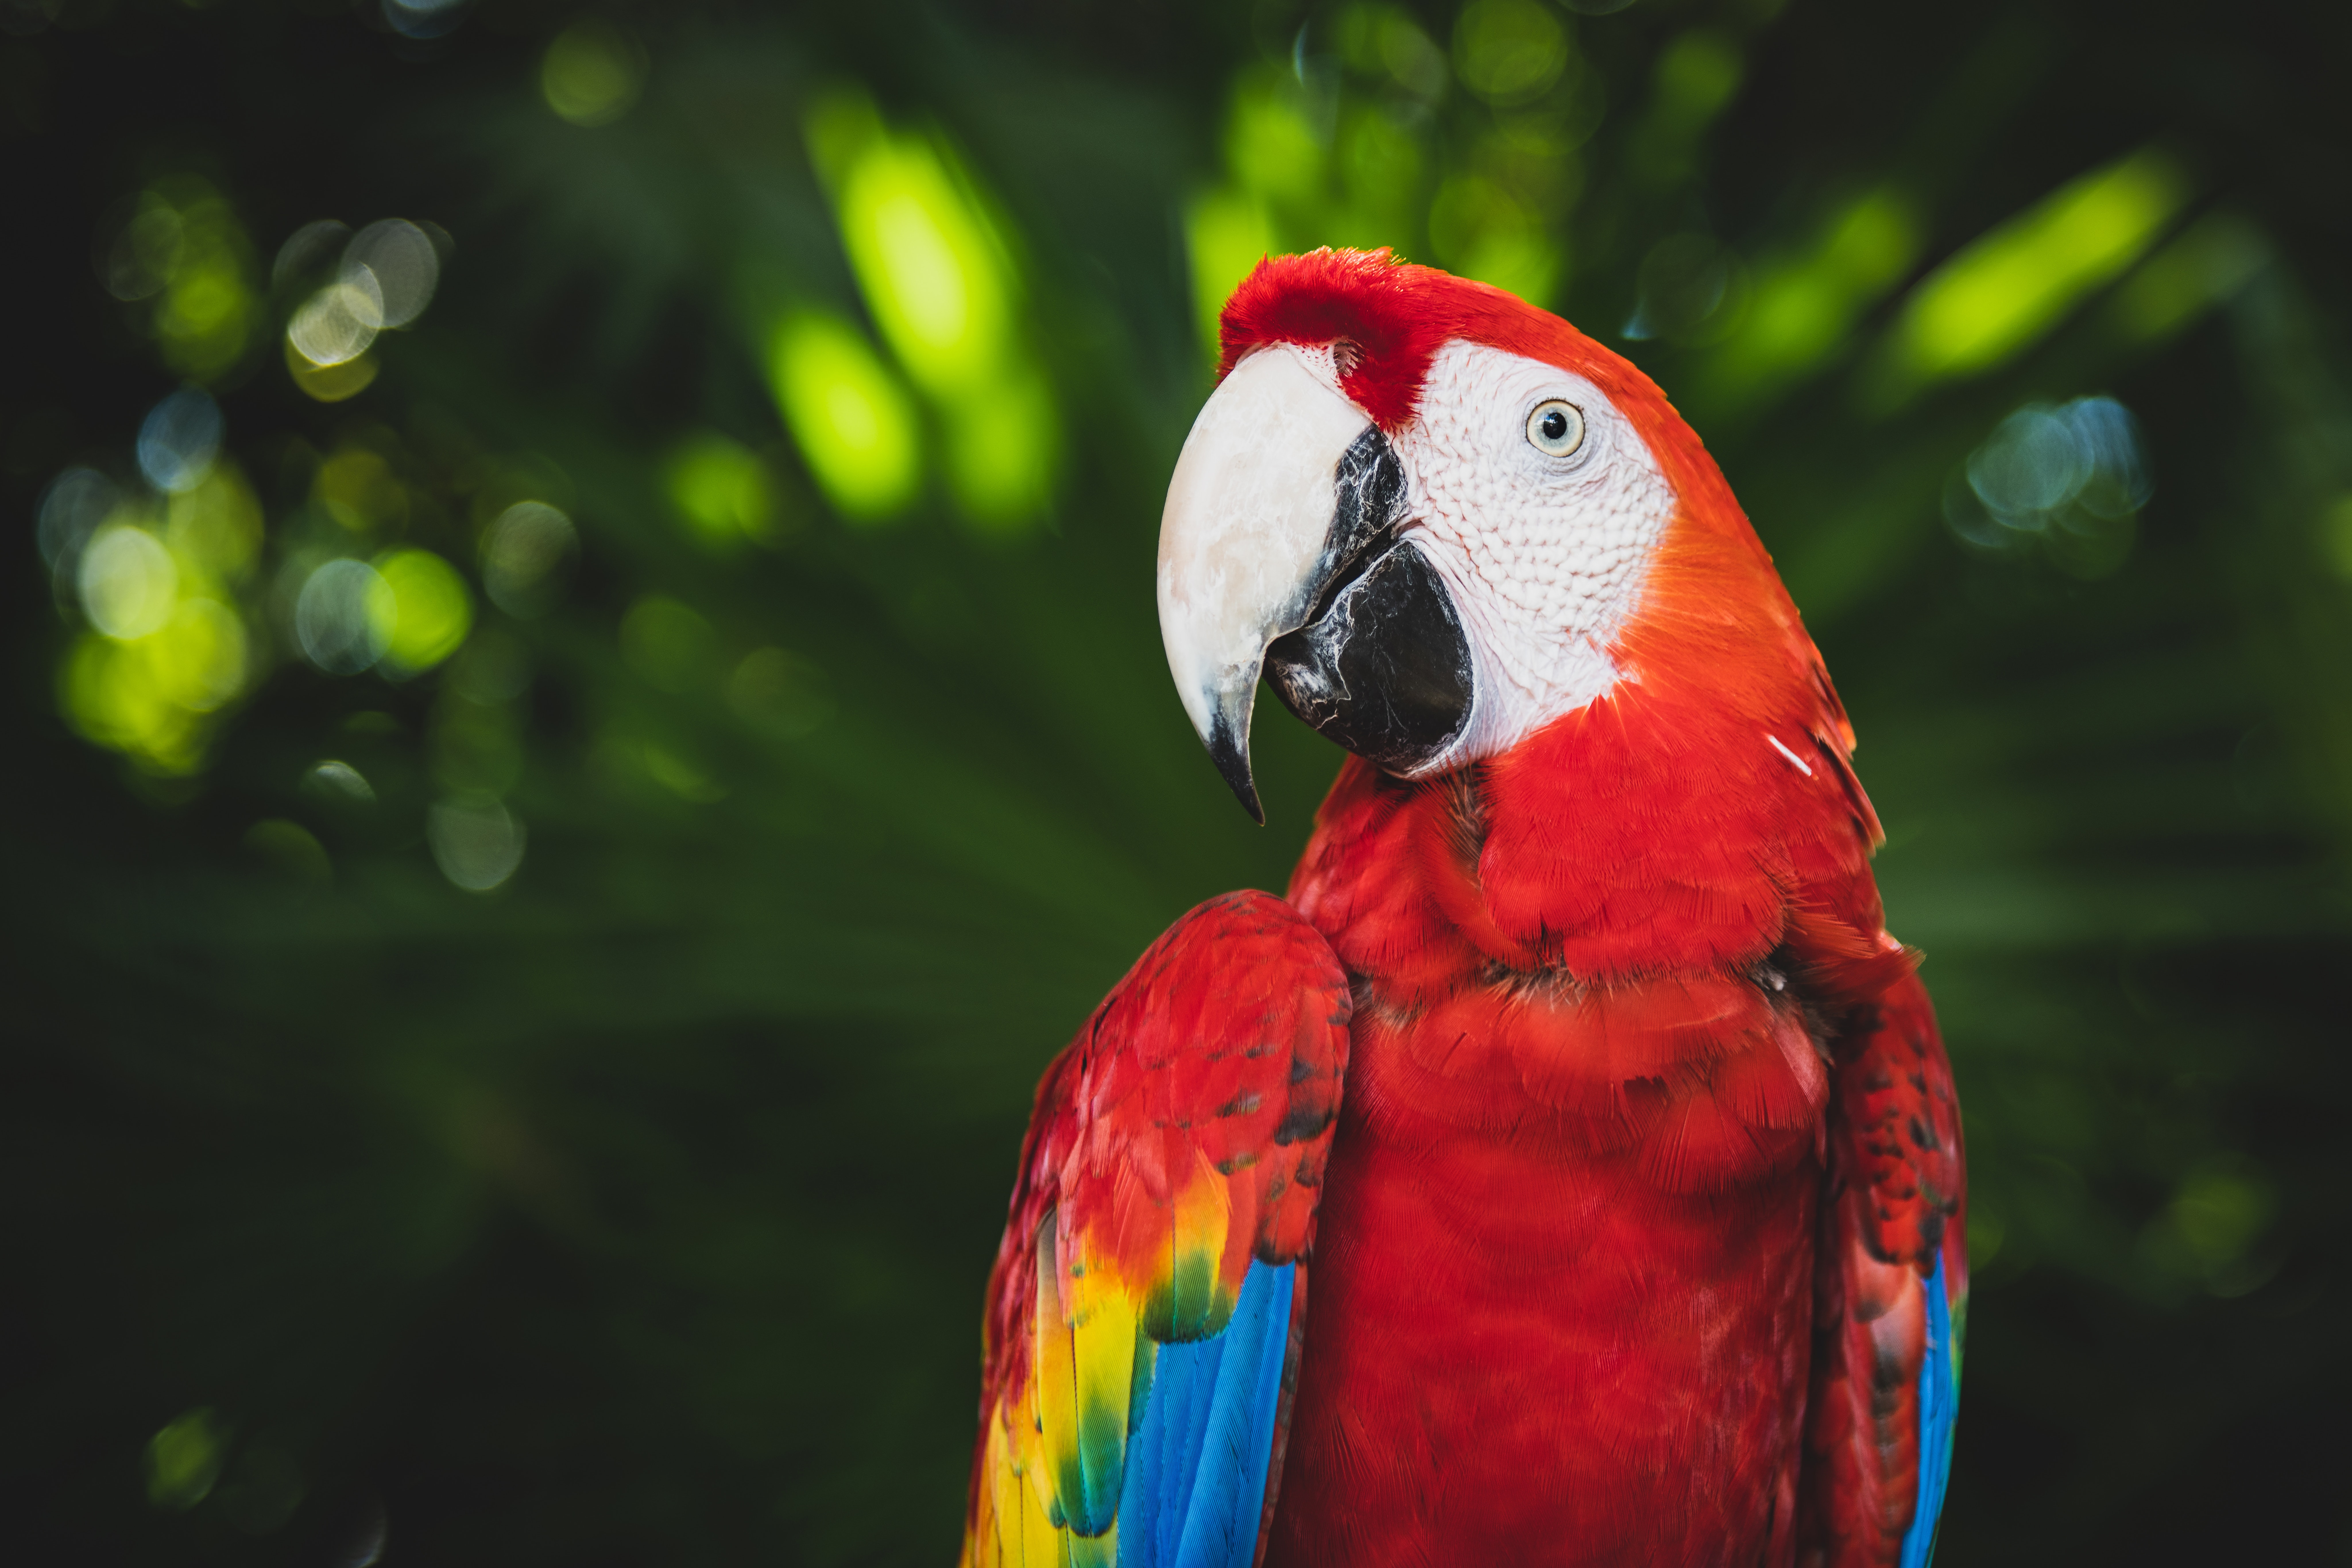
bird, macaw, vertebrate, parrot, beak, parakeet, budgie, eye, organism, wildlife, wing, adaptation, feather, lovebird, tail